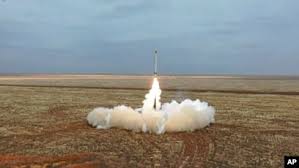
Label: Air Defense